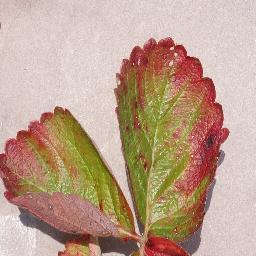
Label: Strawberry___Leaf_scorch